BuzzSaw (roller coaster)

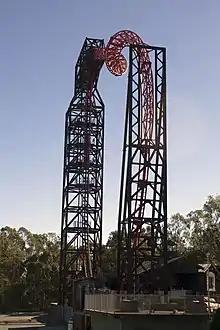
The BuzzSaw viewed from the entrance to Dreamworld where the "360 degree heartline roll" is clearly seen.

At the time of closure, BuzzSaw was one of Dreamworld's seven thrill rides alongside The Claw, The Gold Coaster, The Giant Drop, Mick Doohan's Motocoaster, Pandamonium and Tail Spin. It boasted the tallest inversion in the Southern Hemisphere at above the ground. This also ranks it tied as the third-highest inversion worldwide. BuzzSaw's steel roller coaster track is in length.